Najah Salam

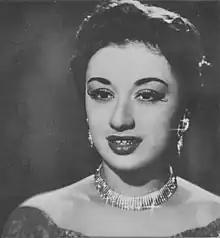
Salam in 1959

Najah Salam (also spelled Najah Sallam and Nagah Salem; 13 March 1931 – 28 September 2023) was a Lebanese singer and film actress.